William Webb (rower)

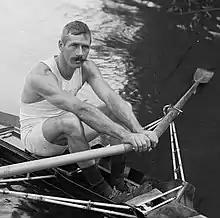
William Webb rowing on the Whanganui River in 1907 (Photo by Frank J. Denton)

William Charles Webb (21 January 1880 – 2 October 1960) was the first New Zealander to hold the professional World Sculling Championship title. He was also known as Bill or Billy Webb.